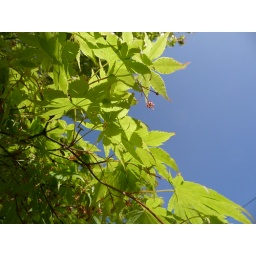
Shinryoku - the green of trees in new leaf